Highways in Greece

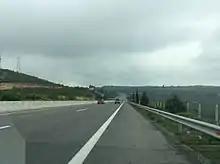
Motorway A1, Greece

Greece's motorway network has been extensively modernized throughout the 2000s and part of it is still under construction. Most of it was completed by early 2017. There are a total of 10 main routes throughout the Greek mainland and Crete, from which some feature numerous branches/auxiliary routes, as described in the listing below.